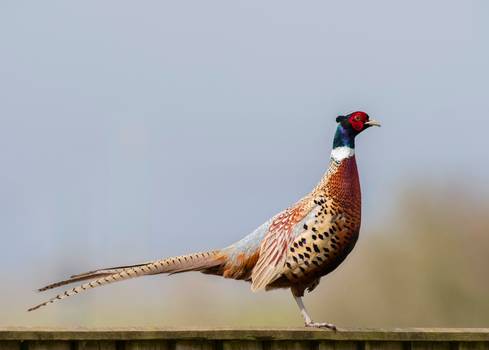
Label: No Watermark